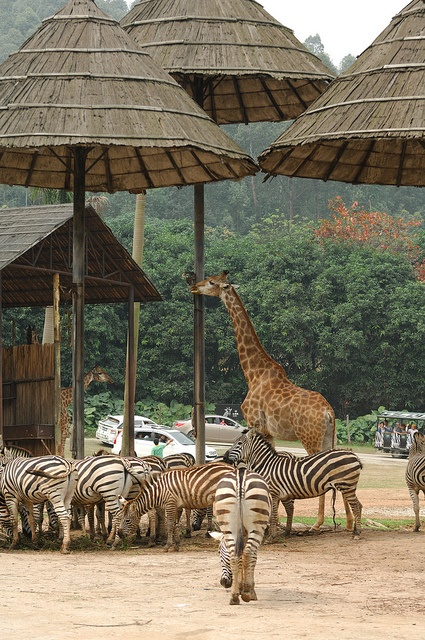
A herd of zebra and a lone giraffe standing.
A giraffe and some zebras under some thatched umbrellas.
a number of animals on a dirt ground with umbrellas above
A herd of zebras and a giraffe in a game park.
A herd of zebras joined by a giraffe at the zoo.